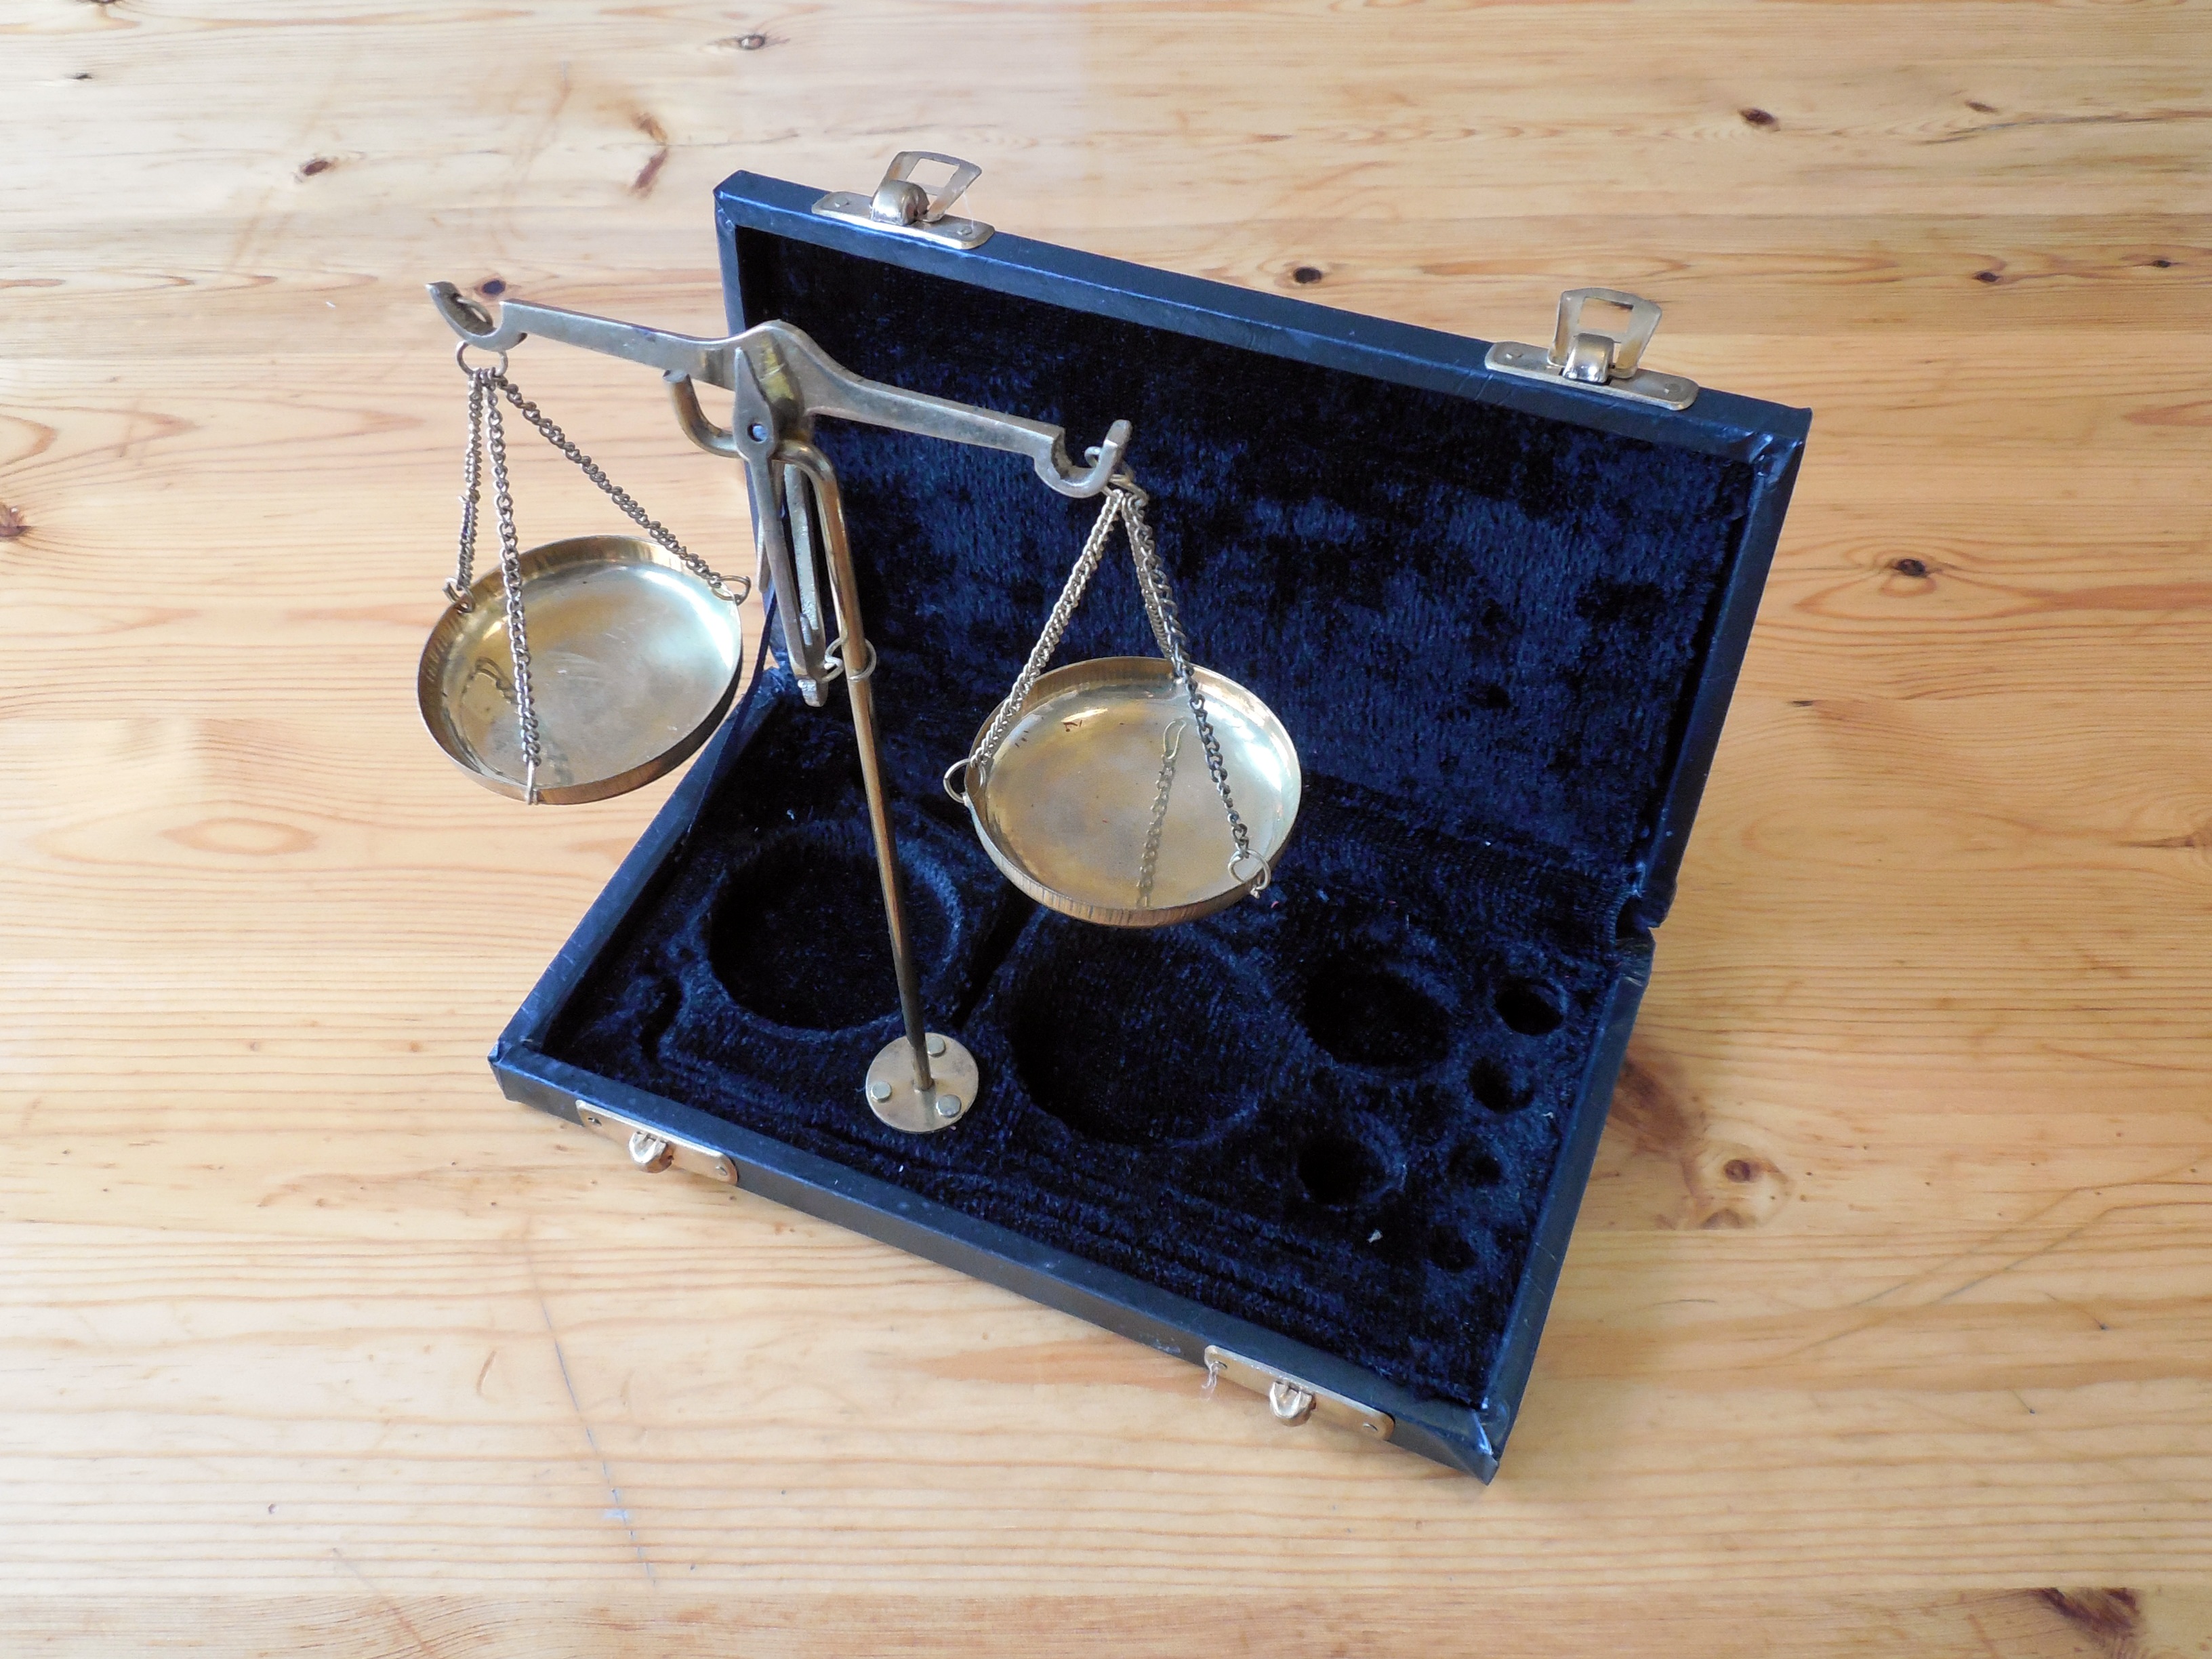
wood, old, balance, blue, measure, weigh, weight, lighting, horizontal, shape, weigh out